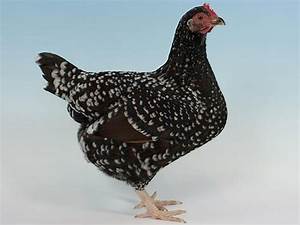
Label: chicken